Biological rules

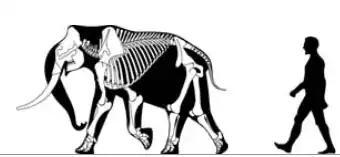
The pygmy mammoth is an example of insular dwarfism, a case of Foster's rule, its unusually small body size an adaptation to the limited resources of its island home.

A biological rule or biological law is a generalized law, principle, or rule of thumb formulated to describe patterns observed in living organisms. Biological rules and laws are often developed as succinct, broadly applicable ways to explain complex phenomena or salient observations about the ecology and biogeographical distributions of plant and animal species around the world, though they have been proposed for or extended to all types of organisms. Many of these regularities of ecology and biogeography are named after the biologists who first described them.